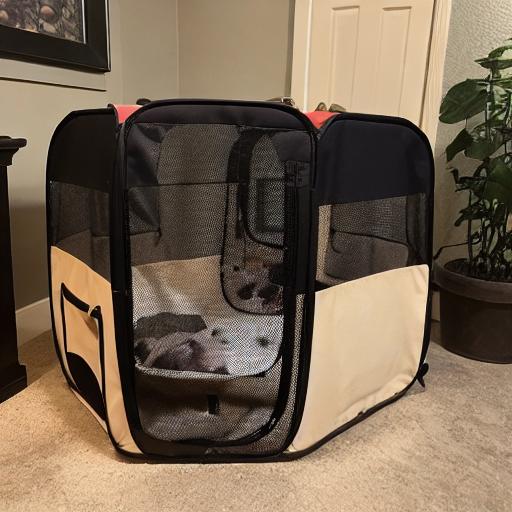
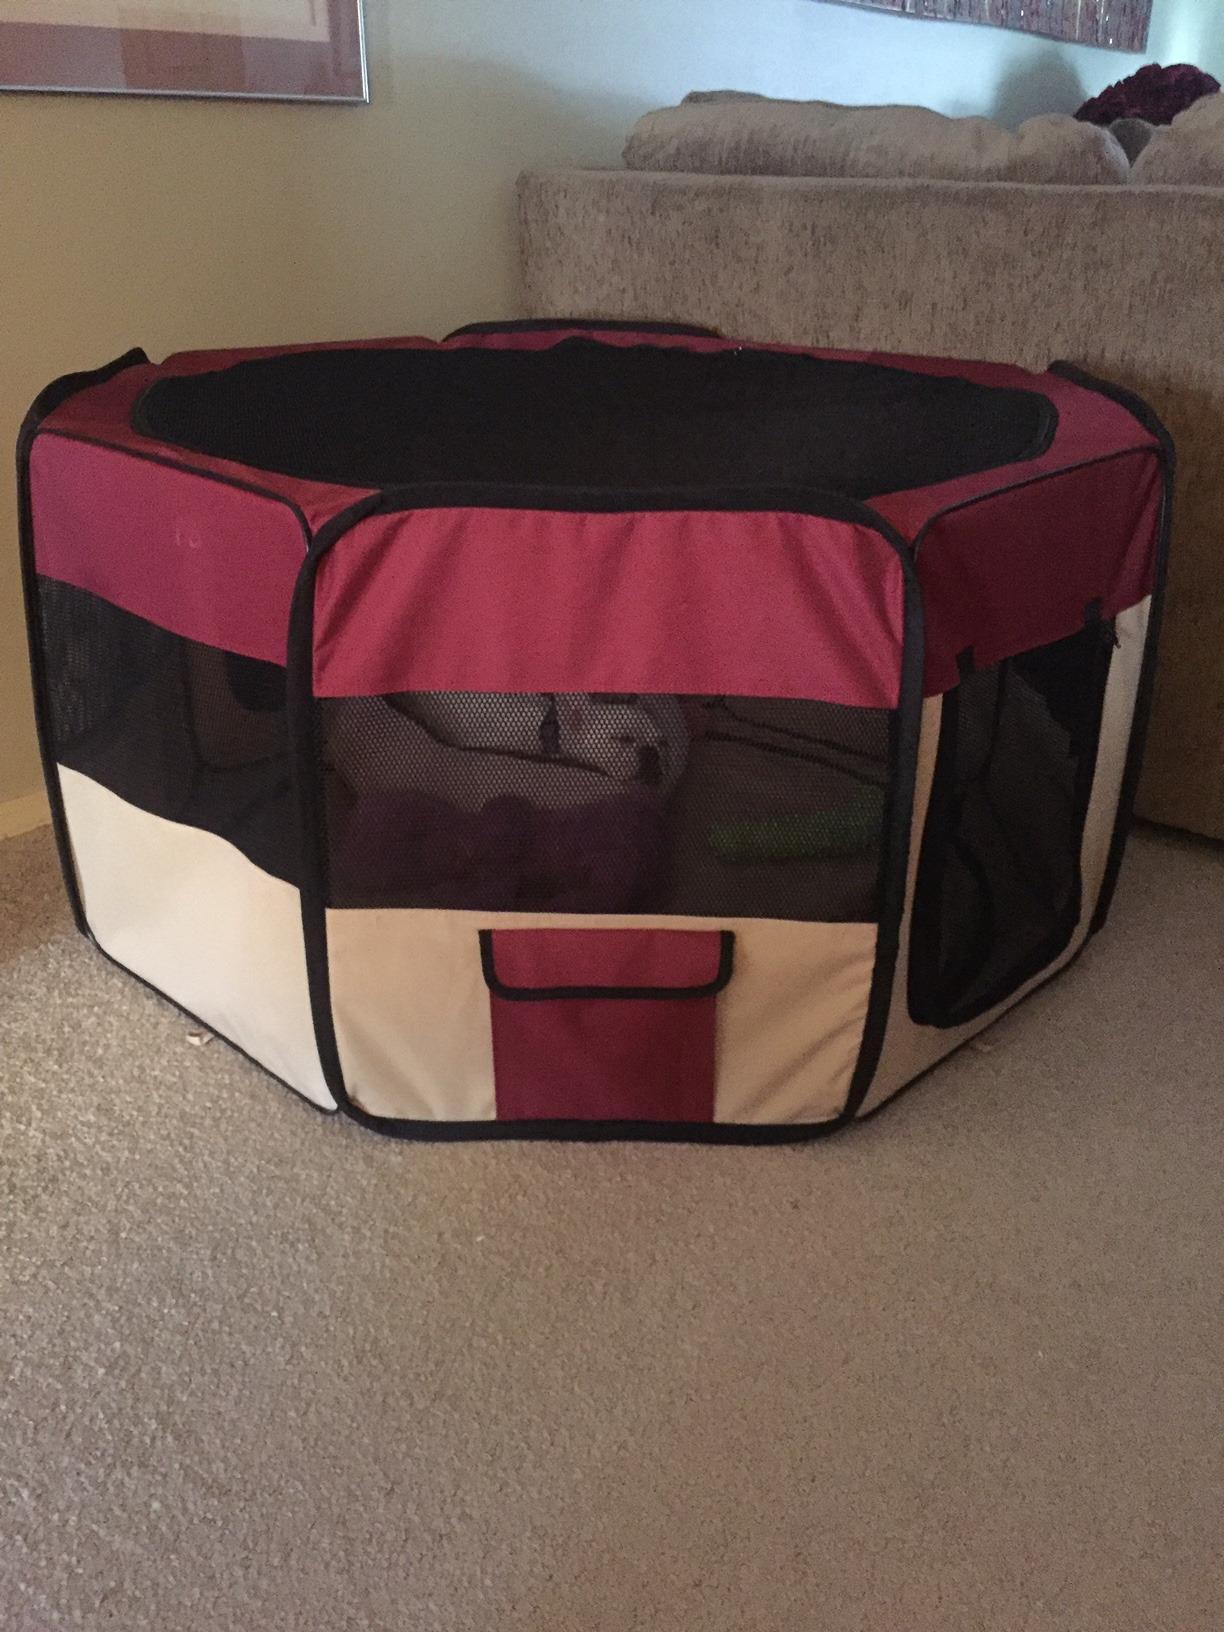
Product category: items_kennel
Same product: no